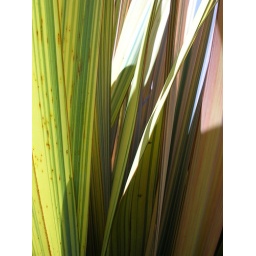
in the striped grass